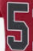
Number: 5